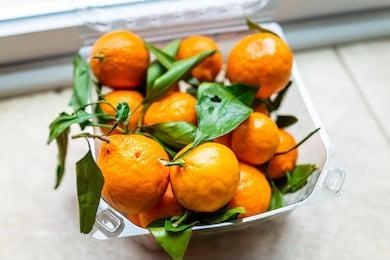
Label: mandarine